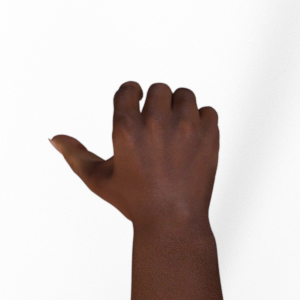
Label: rock